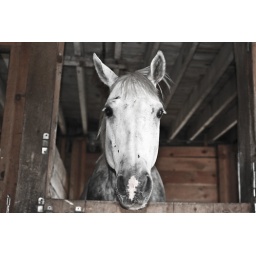
Photos from around the barn..July 23rd, 2009 - Thursday.My horse is the grey paint and the brown and white paint is my friends.